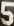
Number: 5